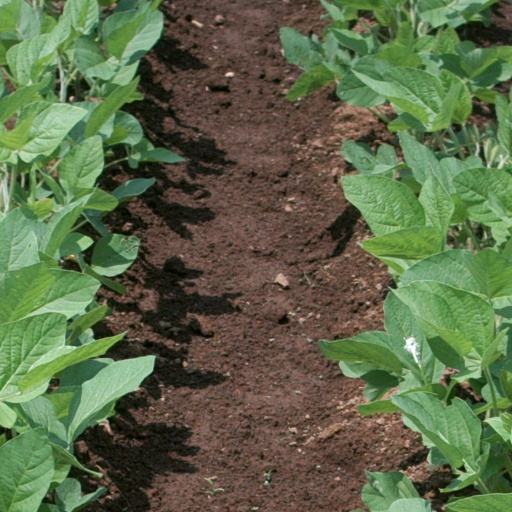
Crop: soybean